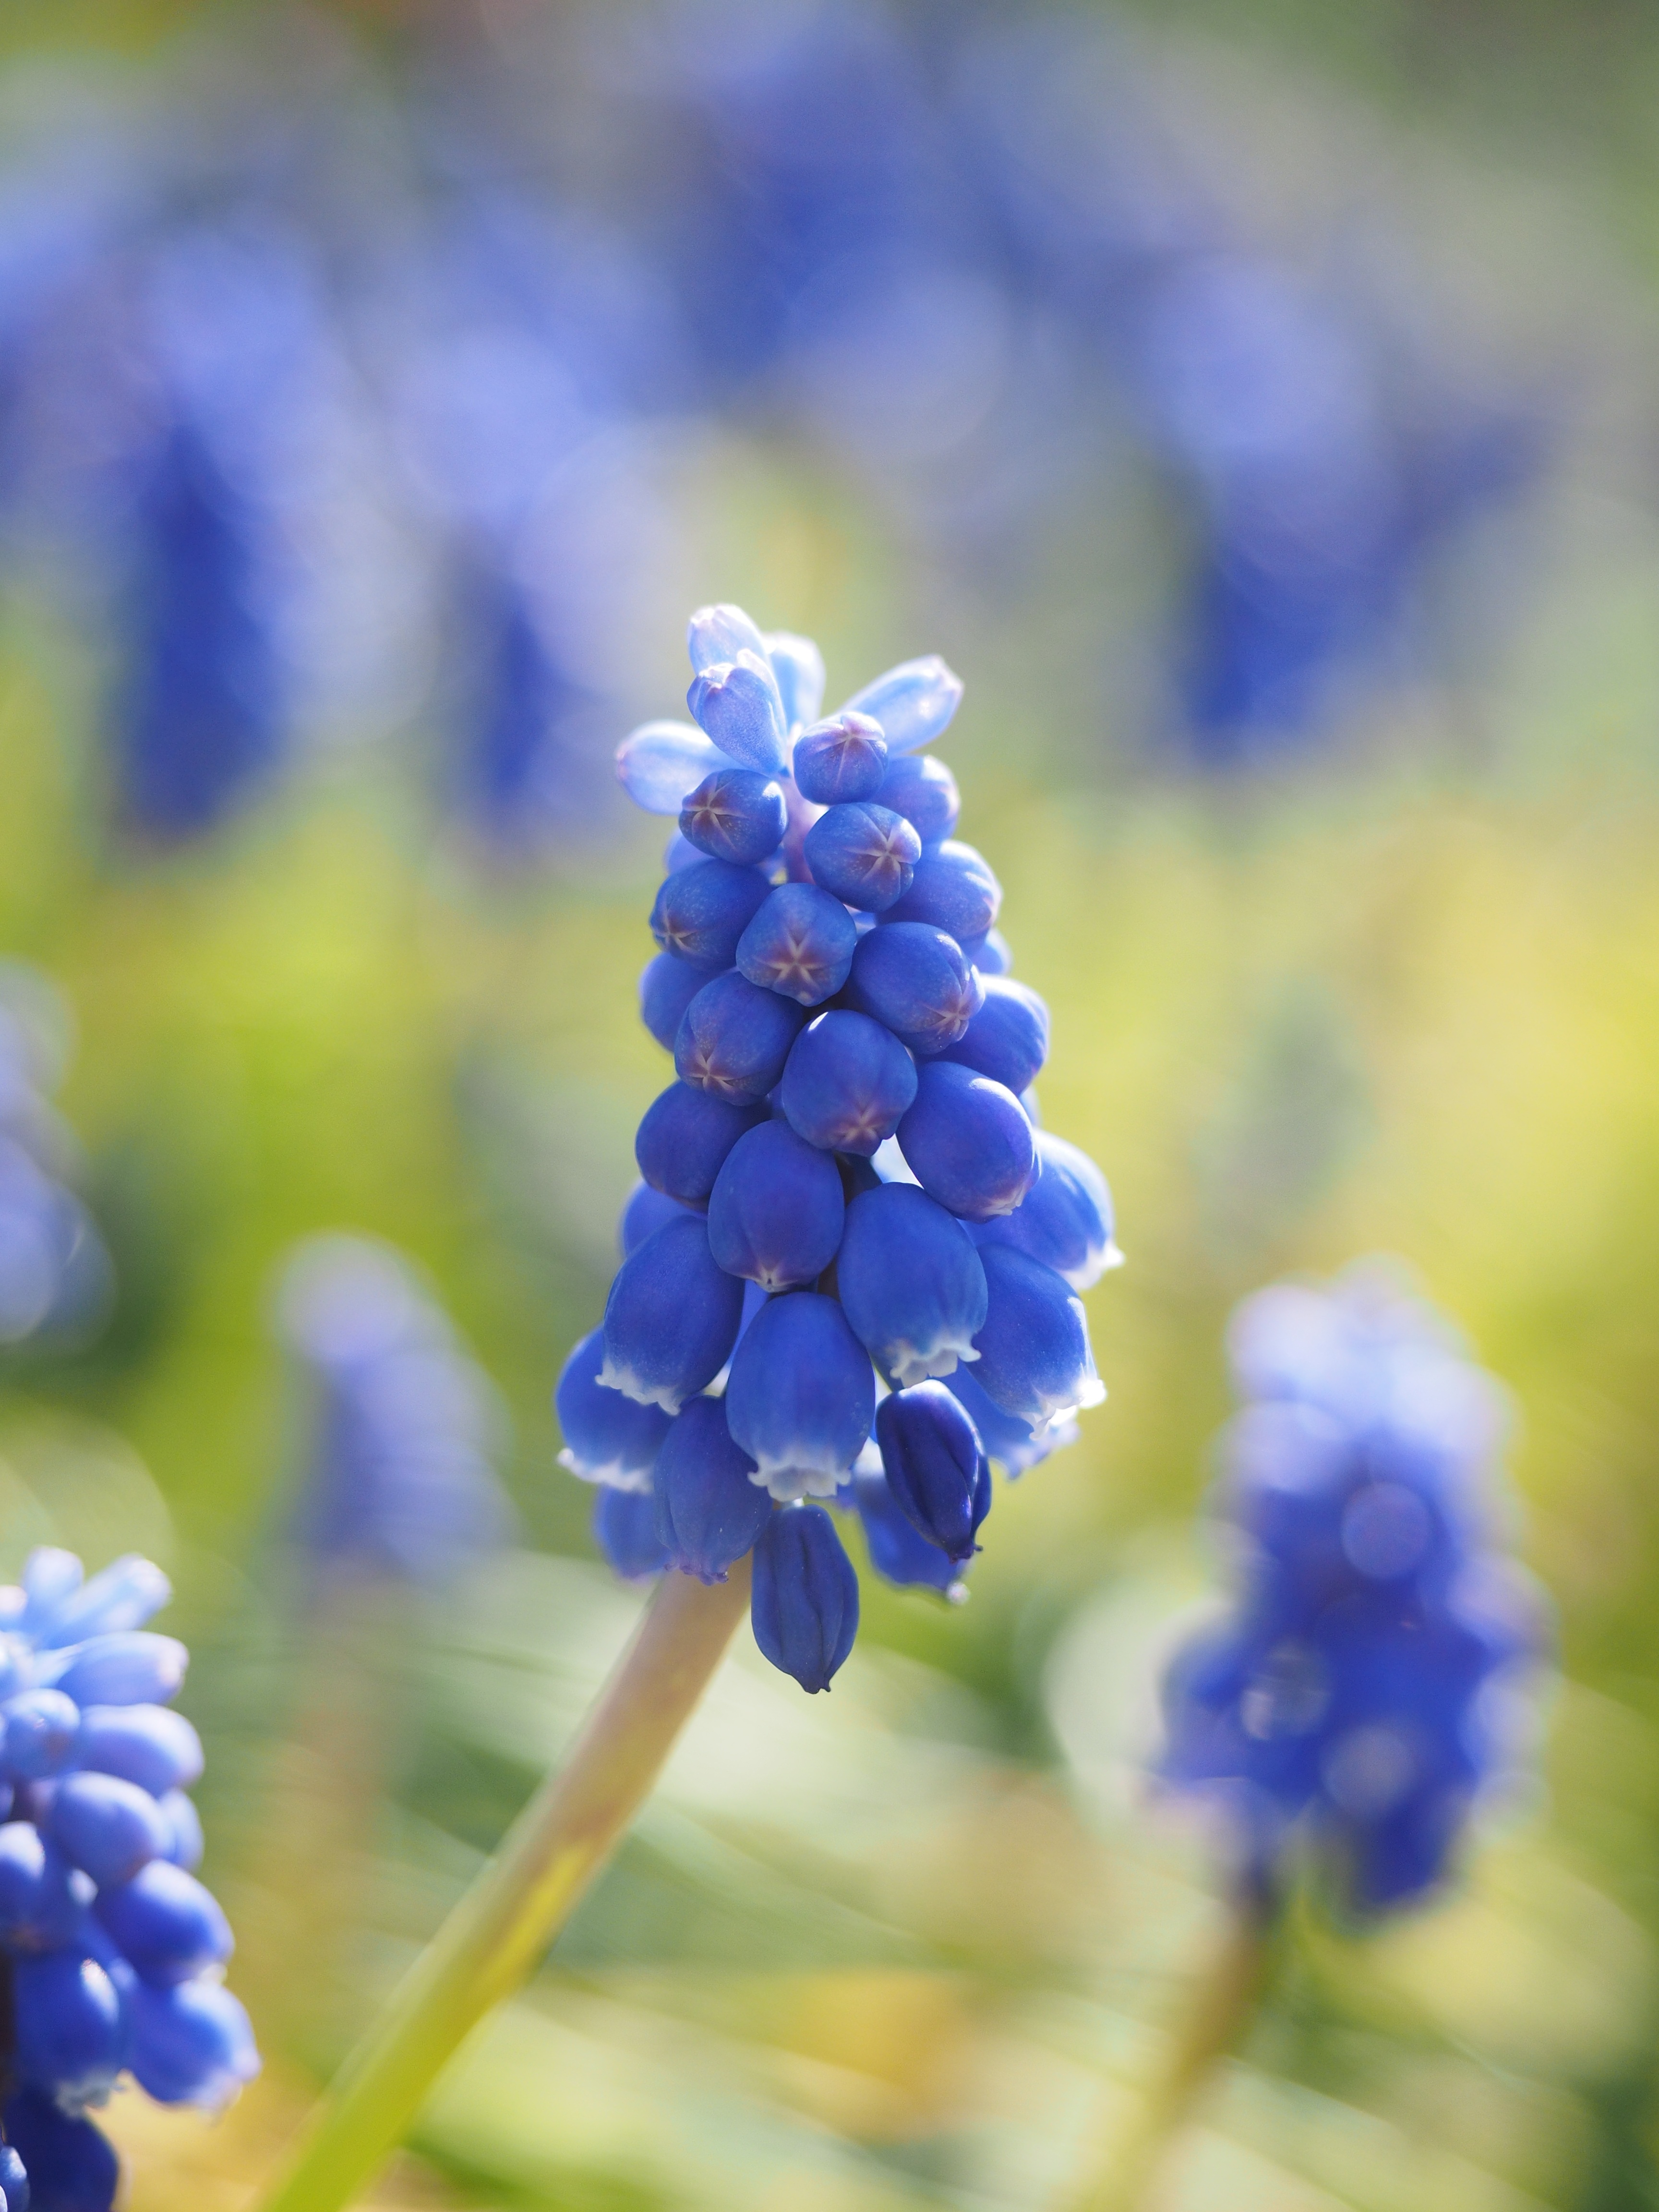
nature, blossom, plant, flower, bloom, bell, spring, botany, blue, colorful, garden, flora, wildflower, forget me not, bright, muscari, bluebonnet, hyacinth, macro photography, ornamental plant, garden plant, flowering plant, inflorescences, asparagaceae, muscari neglectum, asparagus plant, borage family, traubenf rmige inflorescences, common grape hyacinth, muscari botryoides, vineyard traubenhyazinthe, muscari racemosum, overlooked traubenhyazinthe, unrecognized traubenhyazinthe, land plant, english lavender